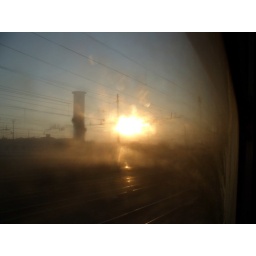
An October sunrise over Roma Termini Station seen through a grimy train window